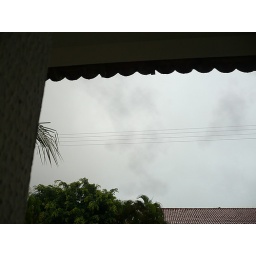
in my heart the rain is pouring down, endlessly, the sky is gray just like me.